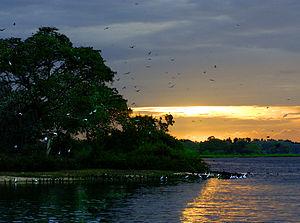
Le parc national du Bundala est une zone d'hivernage d'importance internationale pour la migration des oiseaux d'eau au Sri Lanka. Le Bundala accueille 197 espèces d'oiseaux, l'élément principal étant le Flamant rose, elle abrite parfois plus de 20 000 oiseaux. Le parc compte également un certain nombre d'éléphants et de léopards. Le Bundala a été désigné sanctuaire de la vie sauvage en 1969 et reclassé parc national le 4 janvier 1993. En 1990 le Bundala devient la première zone humide du Sri Lanka à être désignée comme site Ramsar. En 2005 le parc national a été désigné comme réserve de biosphère par l'UNESCO, la quatrième réserve de biosphère du Sri Lanka. Le parc national est situé à 245 km au sud est de Colombo.
Cet article recense les zones humides du Sri Lanka concernées par la convention de Ramsar.